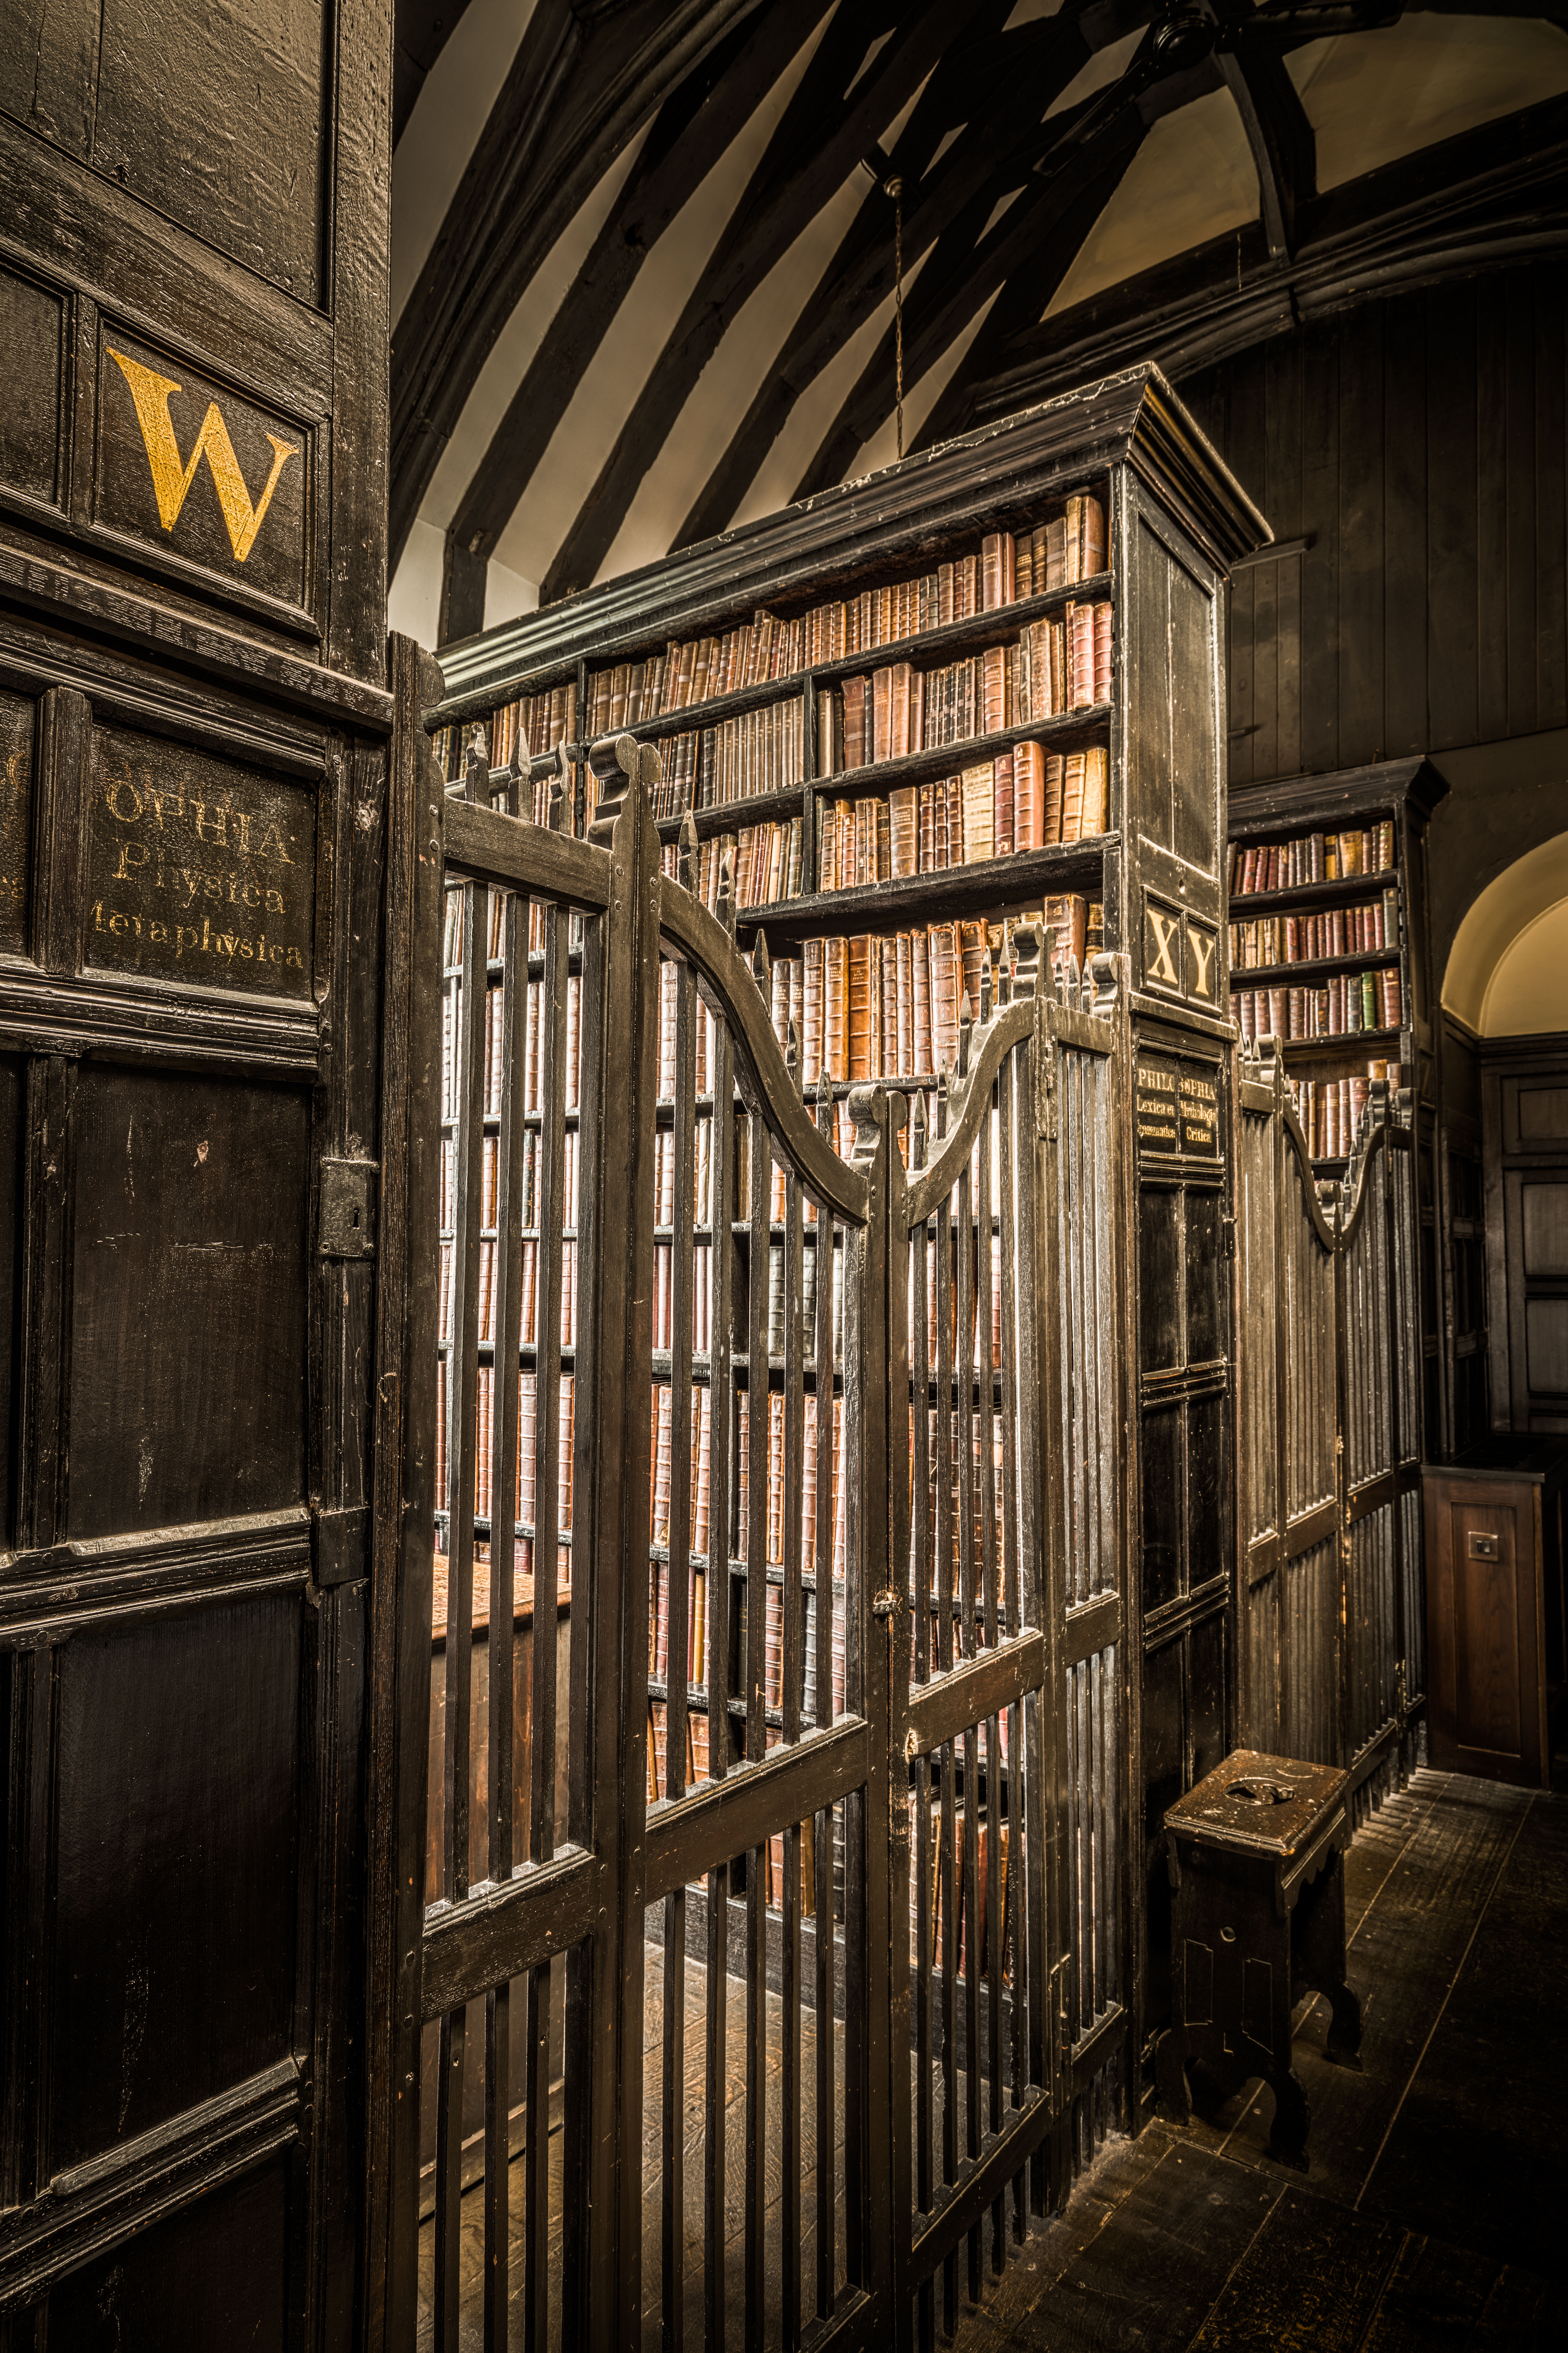
book, architecture, wood, interior, building, old, hall, historic, lighting, bookshelf, interior design, uk, manchester, free, inside, cool image, library, books, woodwork, wooden, symmetry, stock, british, beautiful, interiors, pp5182, michaeldbeckwith, 4k, 8k, uhd, english, greater, hogwarts, harrypotter, harry, potter, chethams, chethamslibrary, wizard, i, hired, restricted, section, restrictedsection, urban area